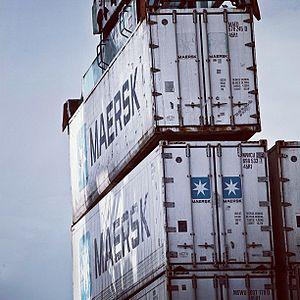
Depuis bien des annéesdéjà en 1996